Ontario Highway 41

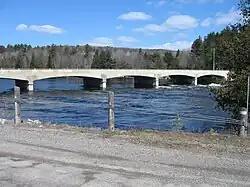
Highway41 crosses the Madawaska River near Griffith on a multi-span concrete rigid arch bridge.

Most of Highway41 was an unimproved road prior to 1935. Only two sections were paved: the route through Erinsville — initially following Furlong Road — was paved from Keegans Road south through the village to the cutoff to Tamworth, while the Selby Road was paved from Napanee north to Sharps Corners.